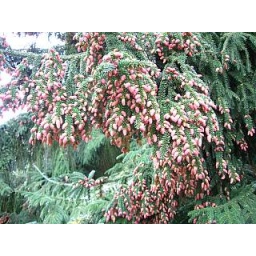
A cluster of red pine cones on a tree in Volunteer Park Seattle